Ochagavía – Otsagabia

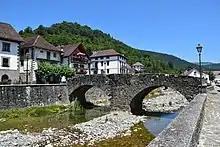

Ochagavía or Otsagabia (also "Otsagi") is a town and municipality in the province and autonomous community of Navarre, northern Spain. It is situated in the north of the Valley of Salazar, near the Irati Forest and not far from the border with France.